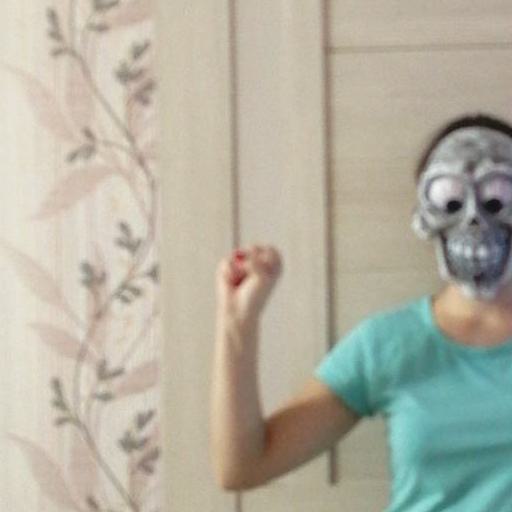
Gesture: fist